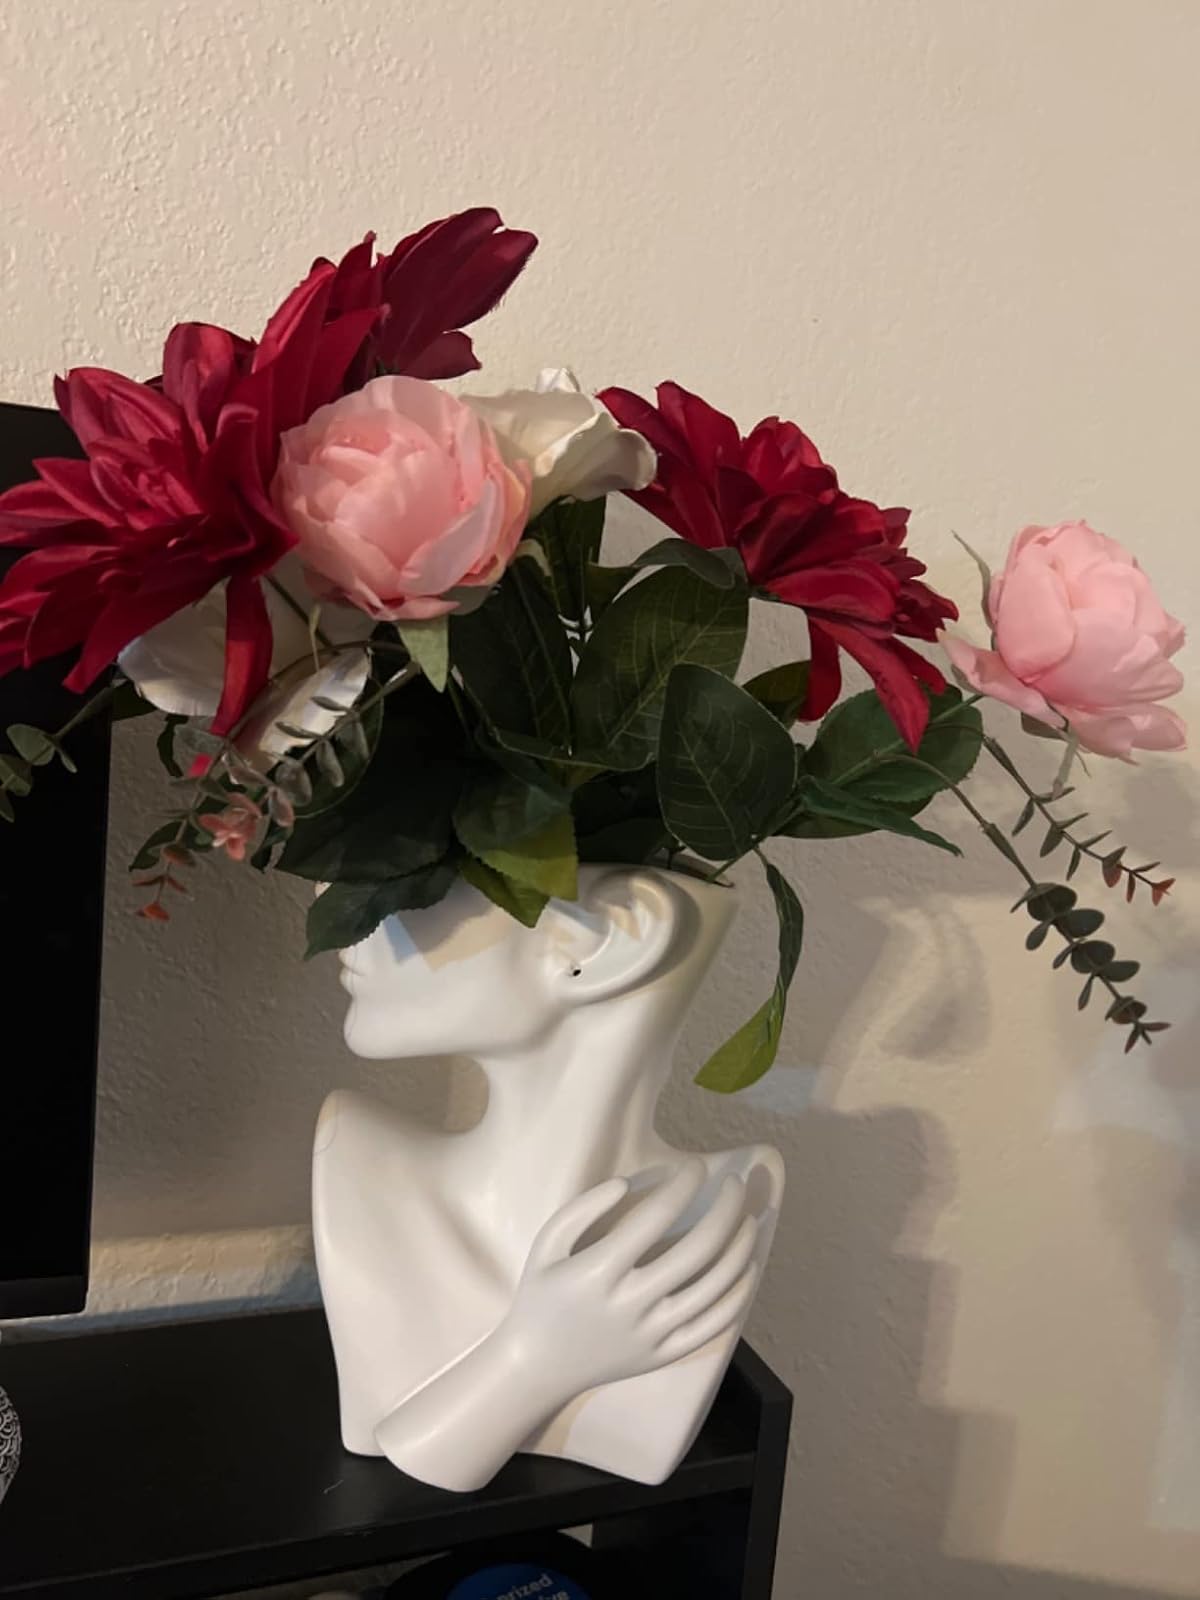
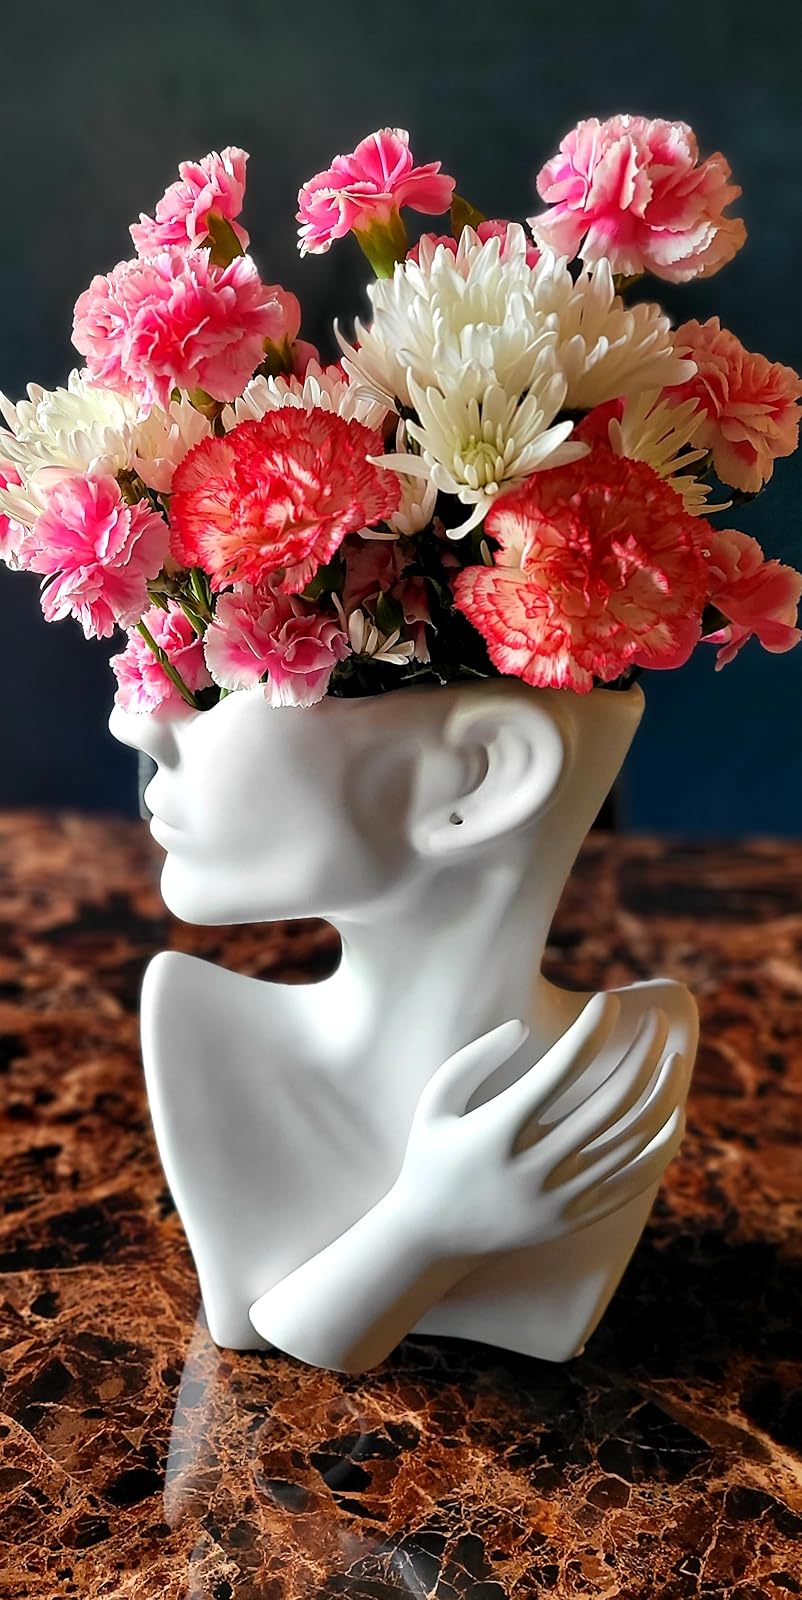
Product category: vase
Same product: yes